Isel Hall

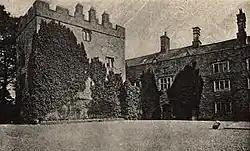
Isel Hall

Isel Hall is an ancient Cumbrian residence that sits on a steep rise on the northern banks of the River Derwent, south of Bassenthwaite Lake, east-north-east of Cockermouth, with views over the Lake District fells and Skiddaw. It was once the home of the Lawson family and is a Grade I listed building.